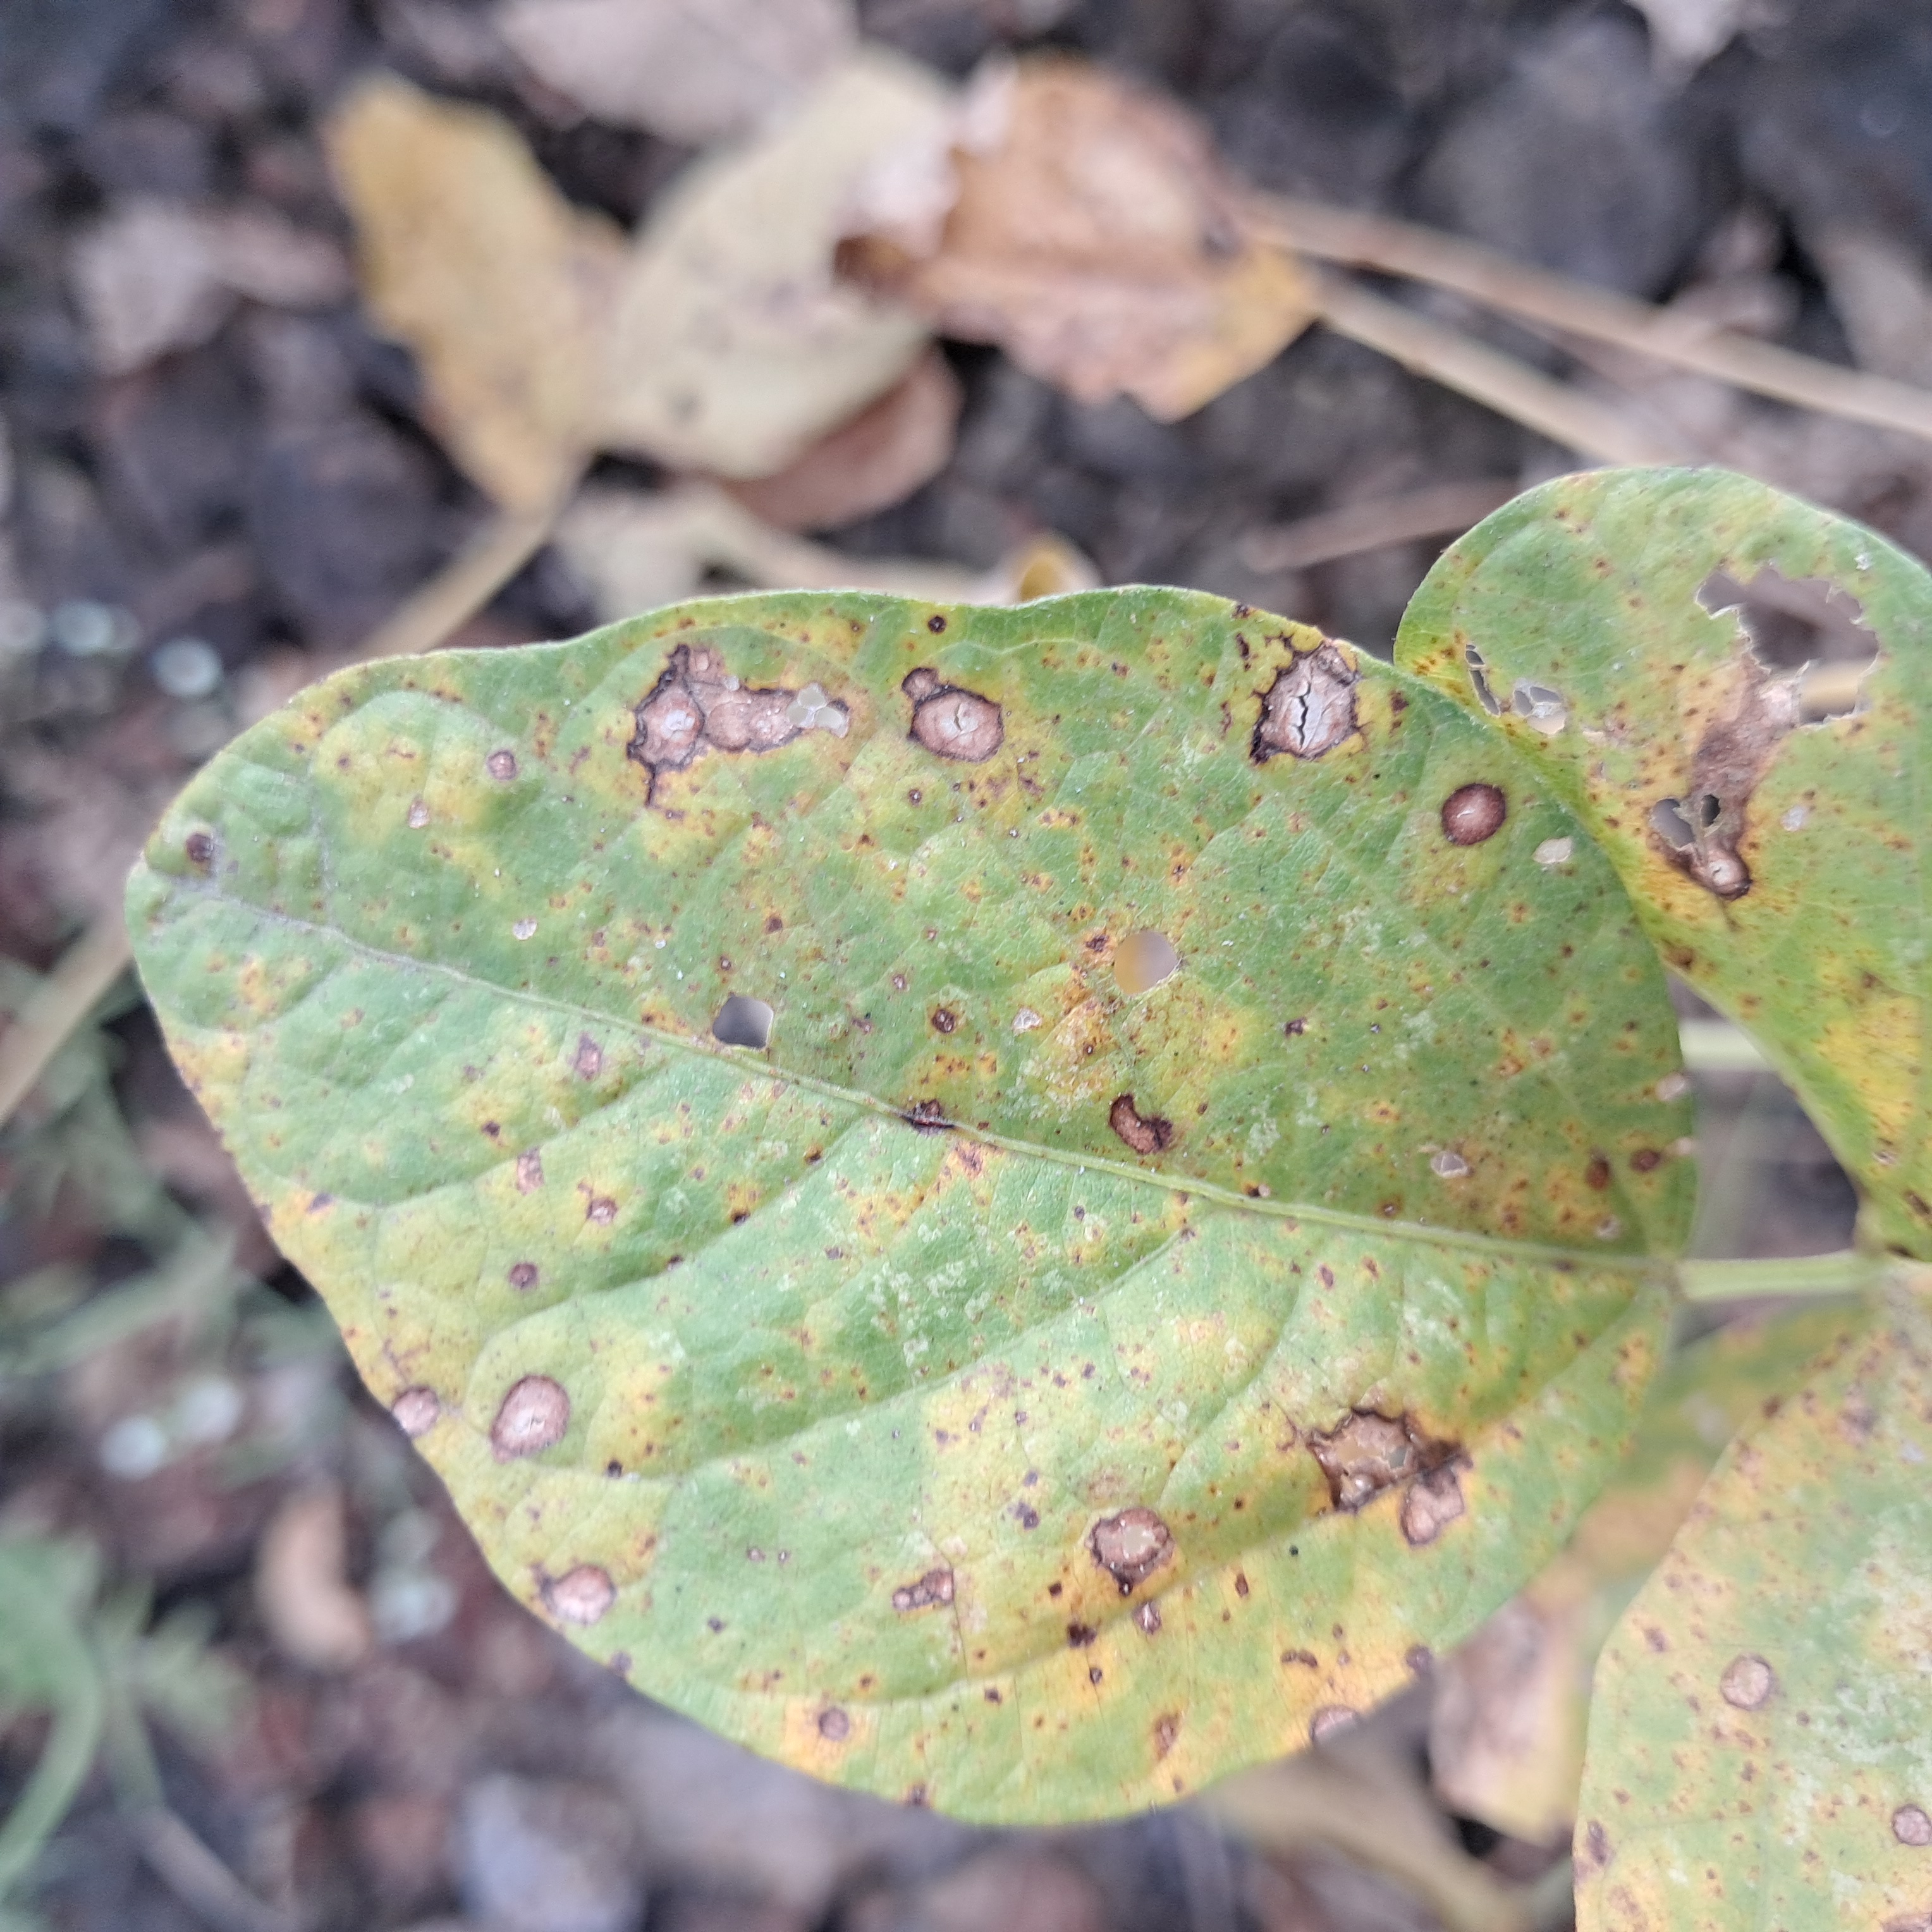
Label: Frog_Leaf_Eye